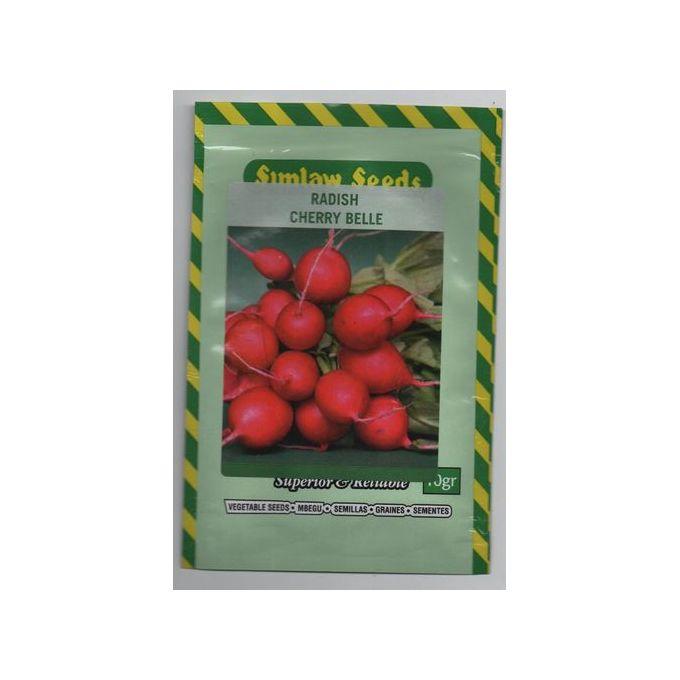
Kifungashio kilichobeba rangi mbalimbali zikiwemo njano na kijani na picha ya mazao yaliyostawi vizuri inayoashiria ubora wa mbegu hii, huku juu kikiwa na maandishi yanayosomeka simlo yakionyesha ubora wa mbegu katika kilimo.